D. Napier & Son

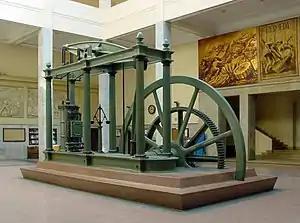
Steam engine built by D. Napier & Son in 1859

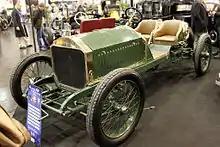
1909 Napier T23 Roadster

David Napier, second son of the blacksmith to the Duke of Argyll, was born in 1785. While cousins became shipbuilders, he took engineering training in Scotland before coming to London. There in 1808 he founded the firm that was to become D. Napier & Son in Lloyds Court, St Giles, London. He designed a steam-powered printing press, some of which went to Hansard (the printer and publisher of proceedings of the Houses of Parliament), as well as newspapers. The company moved to Lambeth, South London, in 1830.